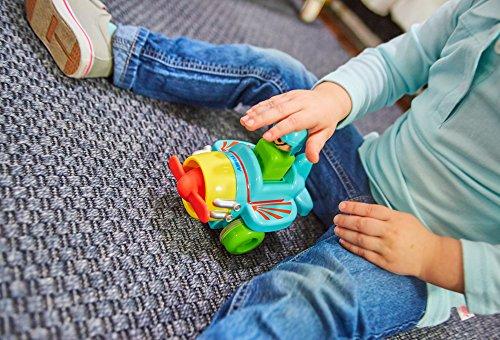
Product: Toomies Push & Go Plane
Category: Toys & Games | Learning & Education
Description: Two ways to play; push-along or press down on head to make him roll over 3 feet.
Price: $5.99
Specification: ProductDimensions:2.6x1.9x3.3inches|ItemWeight:11.2ounces|ShippingWeight:11.2ounces(Viewshippingratesandpolicies)|DomesticShipping:Currently,itemcanbeshippedonlywithintheU.S.andtoAPO/FPOaddresses.ForAPO/FPOshipments,pleasecheckwiththemanufacturerregardingwarrantyandsupportissues.|InternationalShipping:ThisitemcanbeshippedtoselectcountriesoutsideoftheU.S.LearnMore|ASIN:B00K1KOVVI|Itemmodelnumber:E72241|Manufacturerrecommendedage:12month-2years